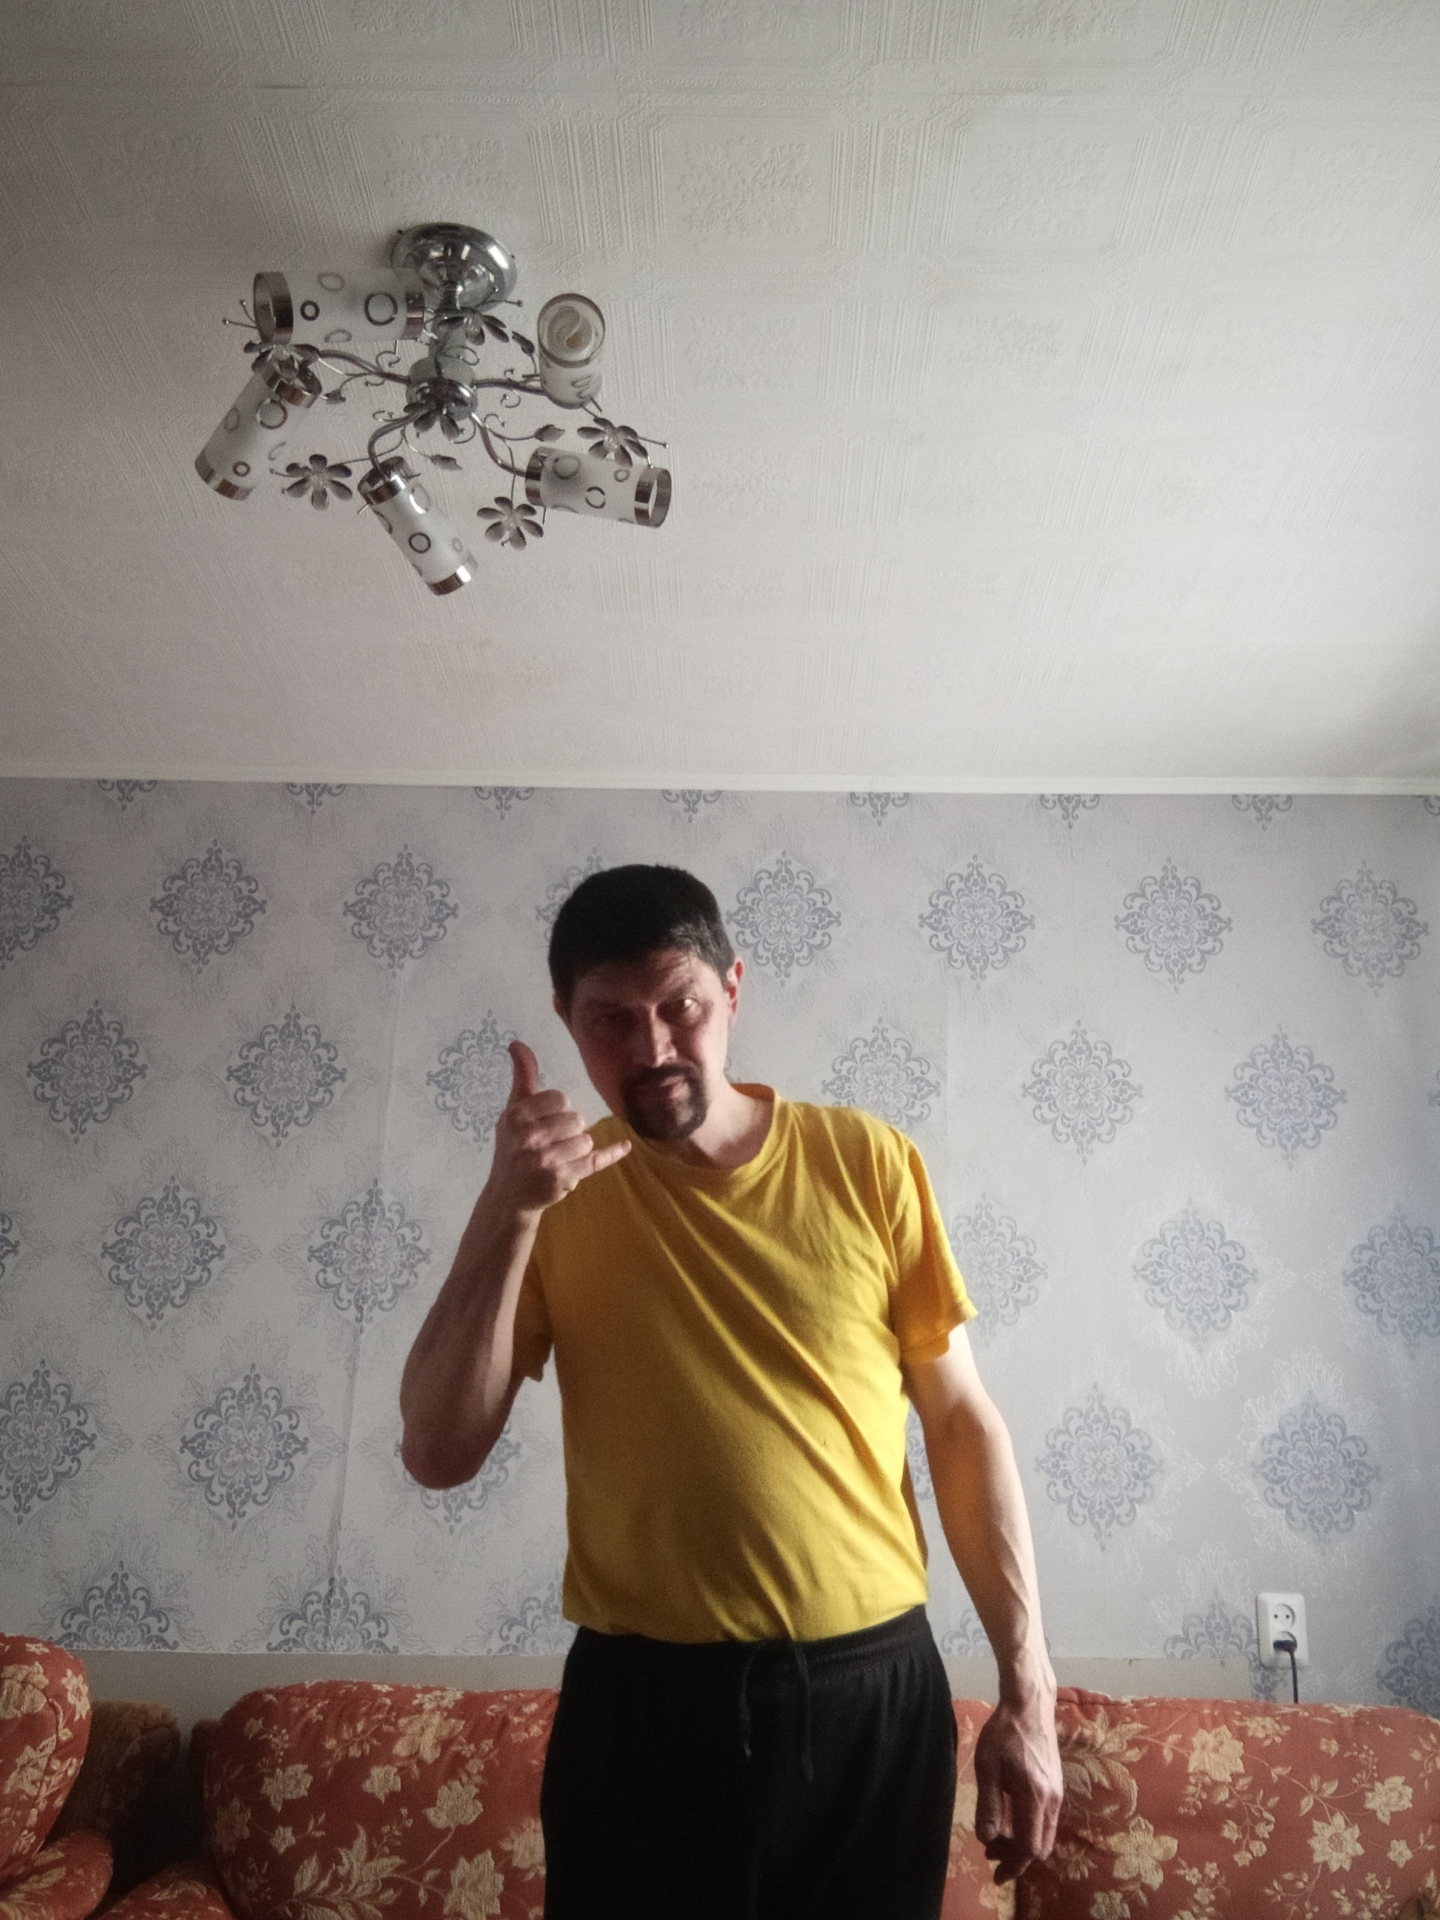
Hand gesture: call